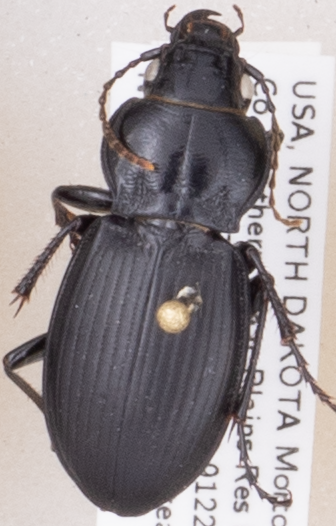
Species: Cyclotrachelus torvus
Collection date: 2019-09-03
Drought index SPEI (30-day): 0.946
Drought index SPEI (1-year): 1.01
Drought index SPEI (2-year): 0.866